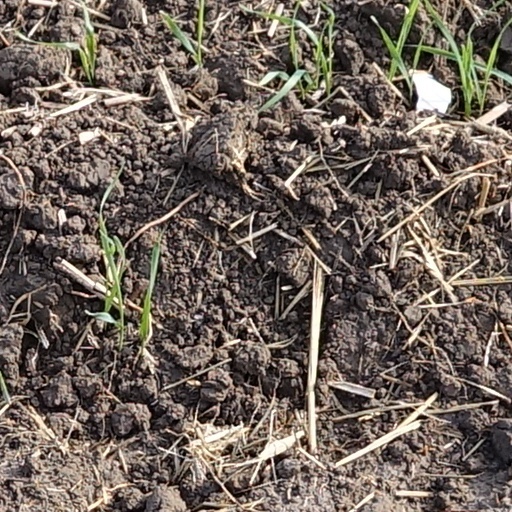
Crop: wheat